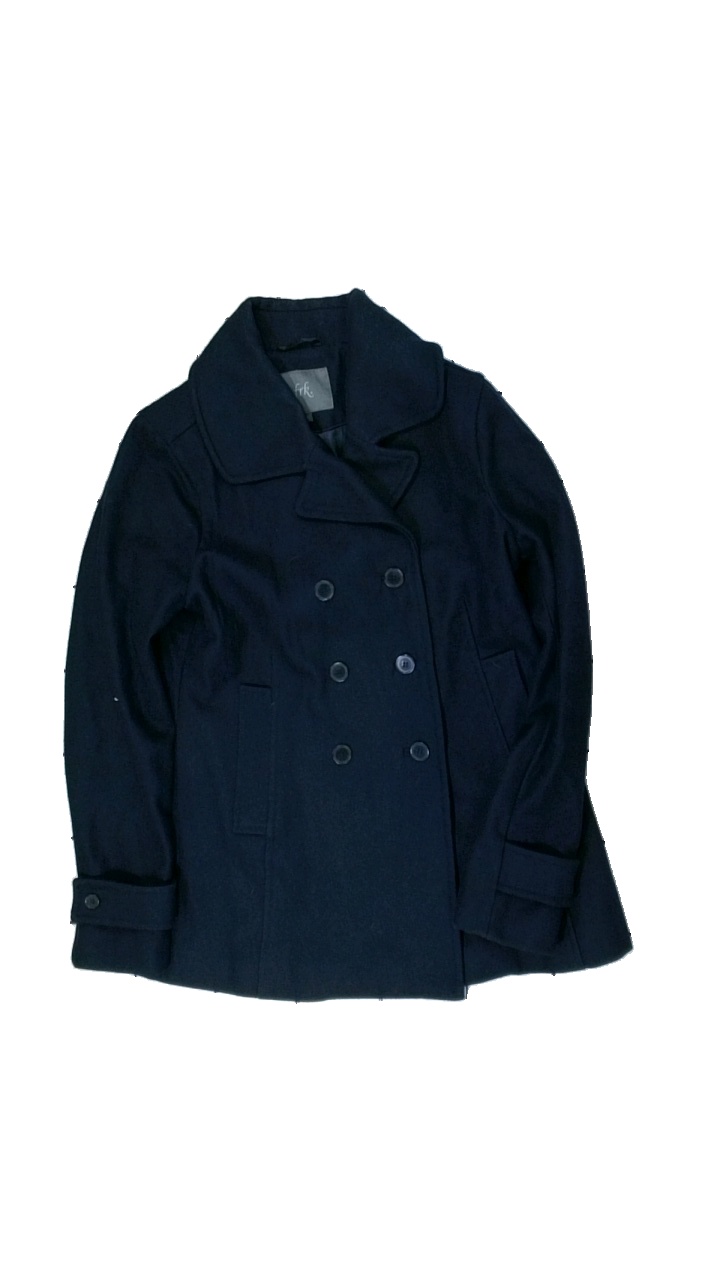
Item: Jacket (Ladies)
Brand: Frk
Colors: Blue
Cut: Regular
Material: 100% silk
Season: Autumn
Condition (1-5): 4
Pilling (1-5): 5
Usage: Reuse
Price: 100-150